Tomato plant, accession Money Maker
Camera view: vertical (180 deg); turntable rotation: 300 degrees
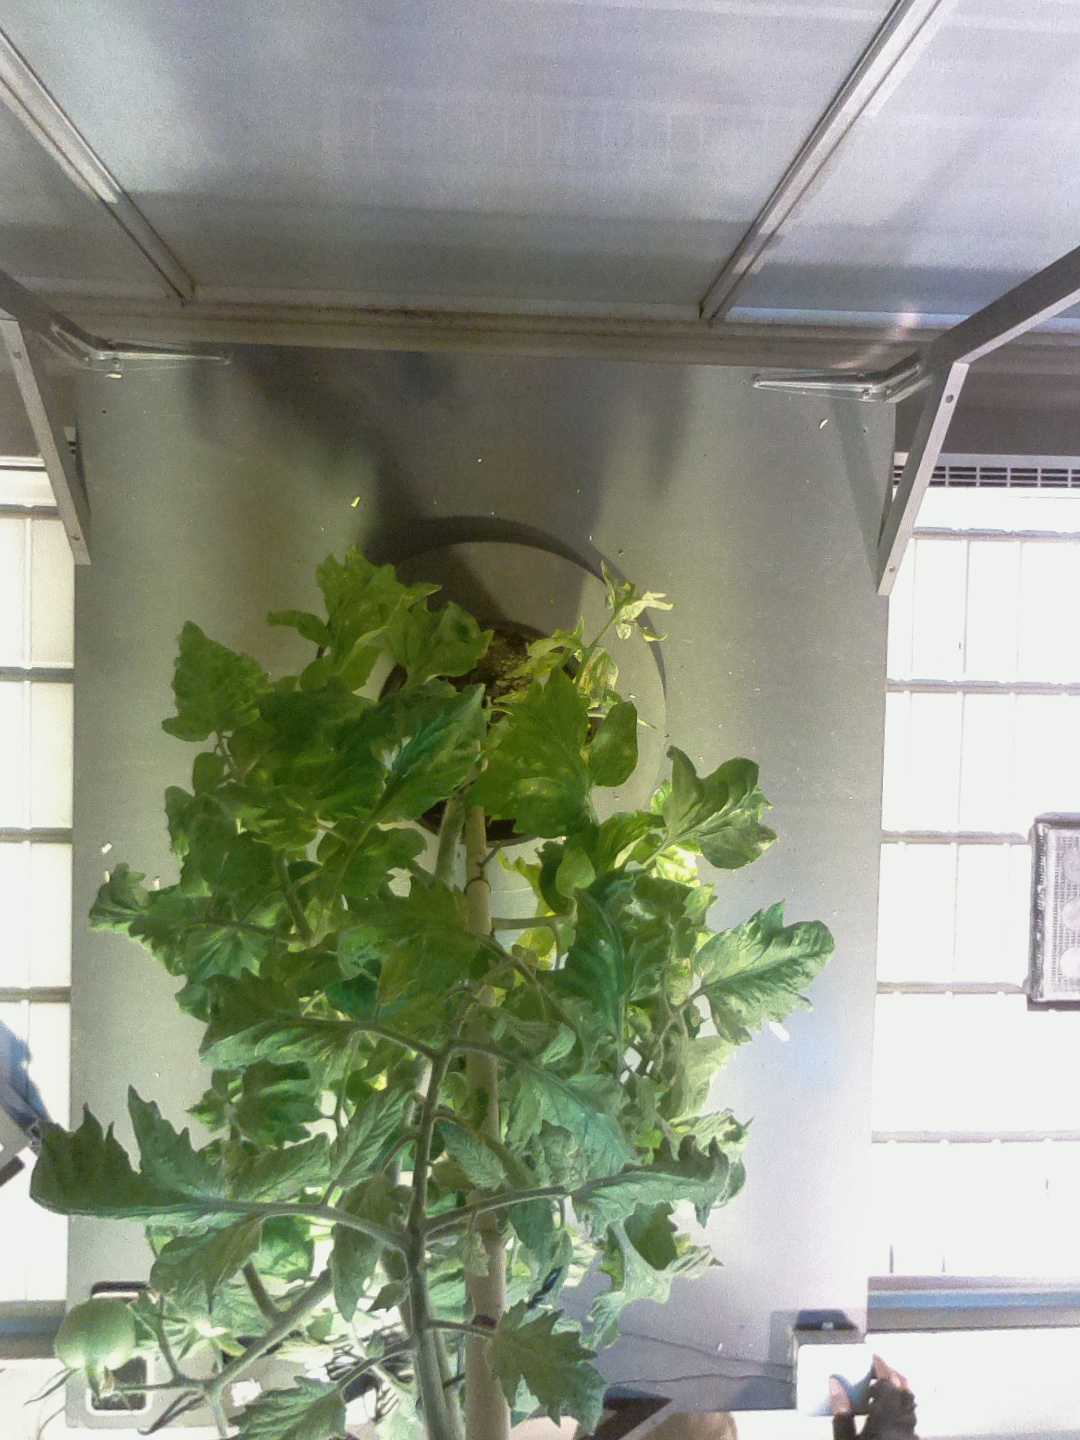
BBCH growth stage 77: 70%-80% of final fruit size